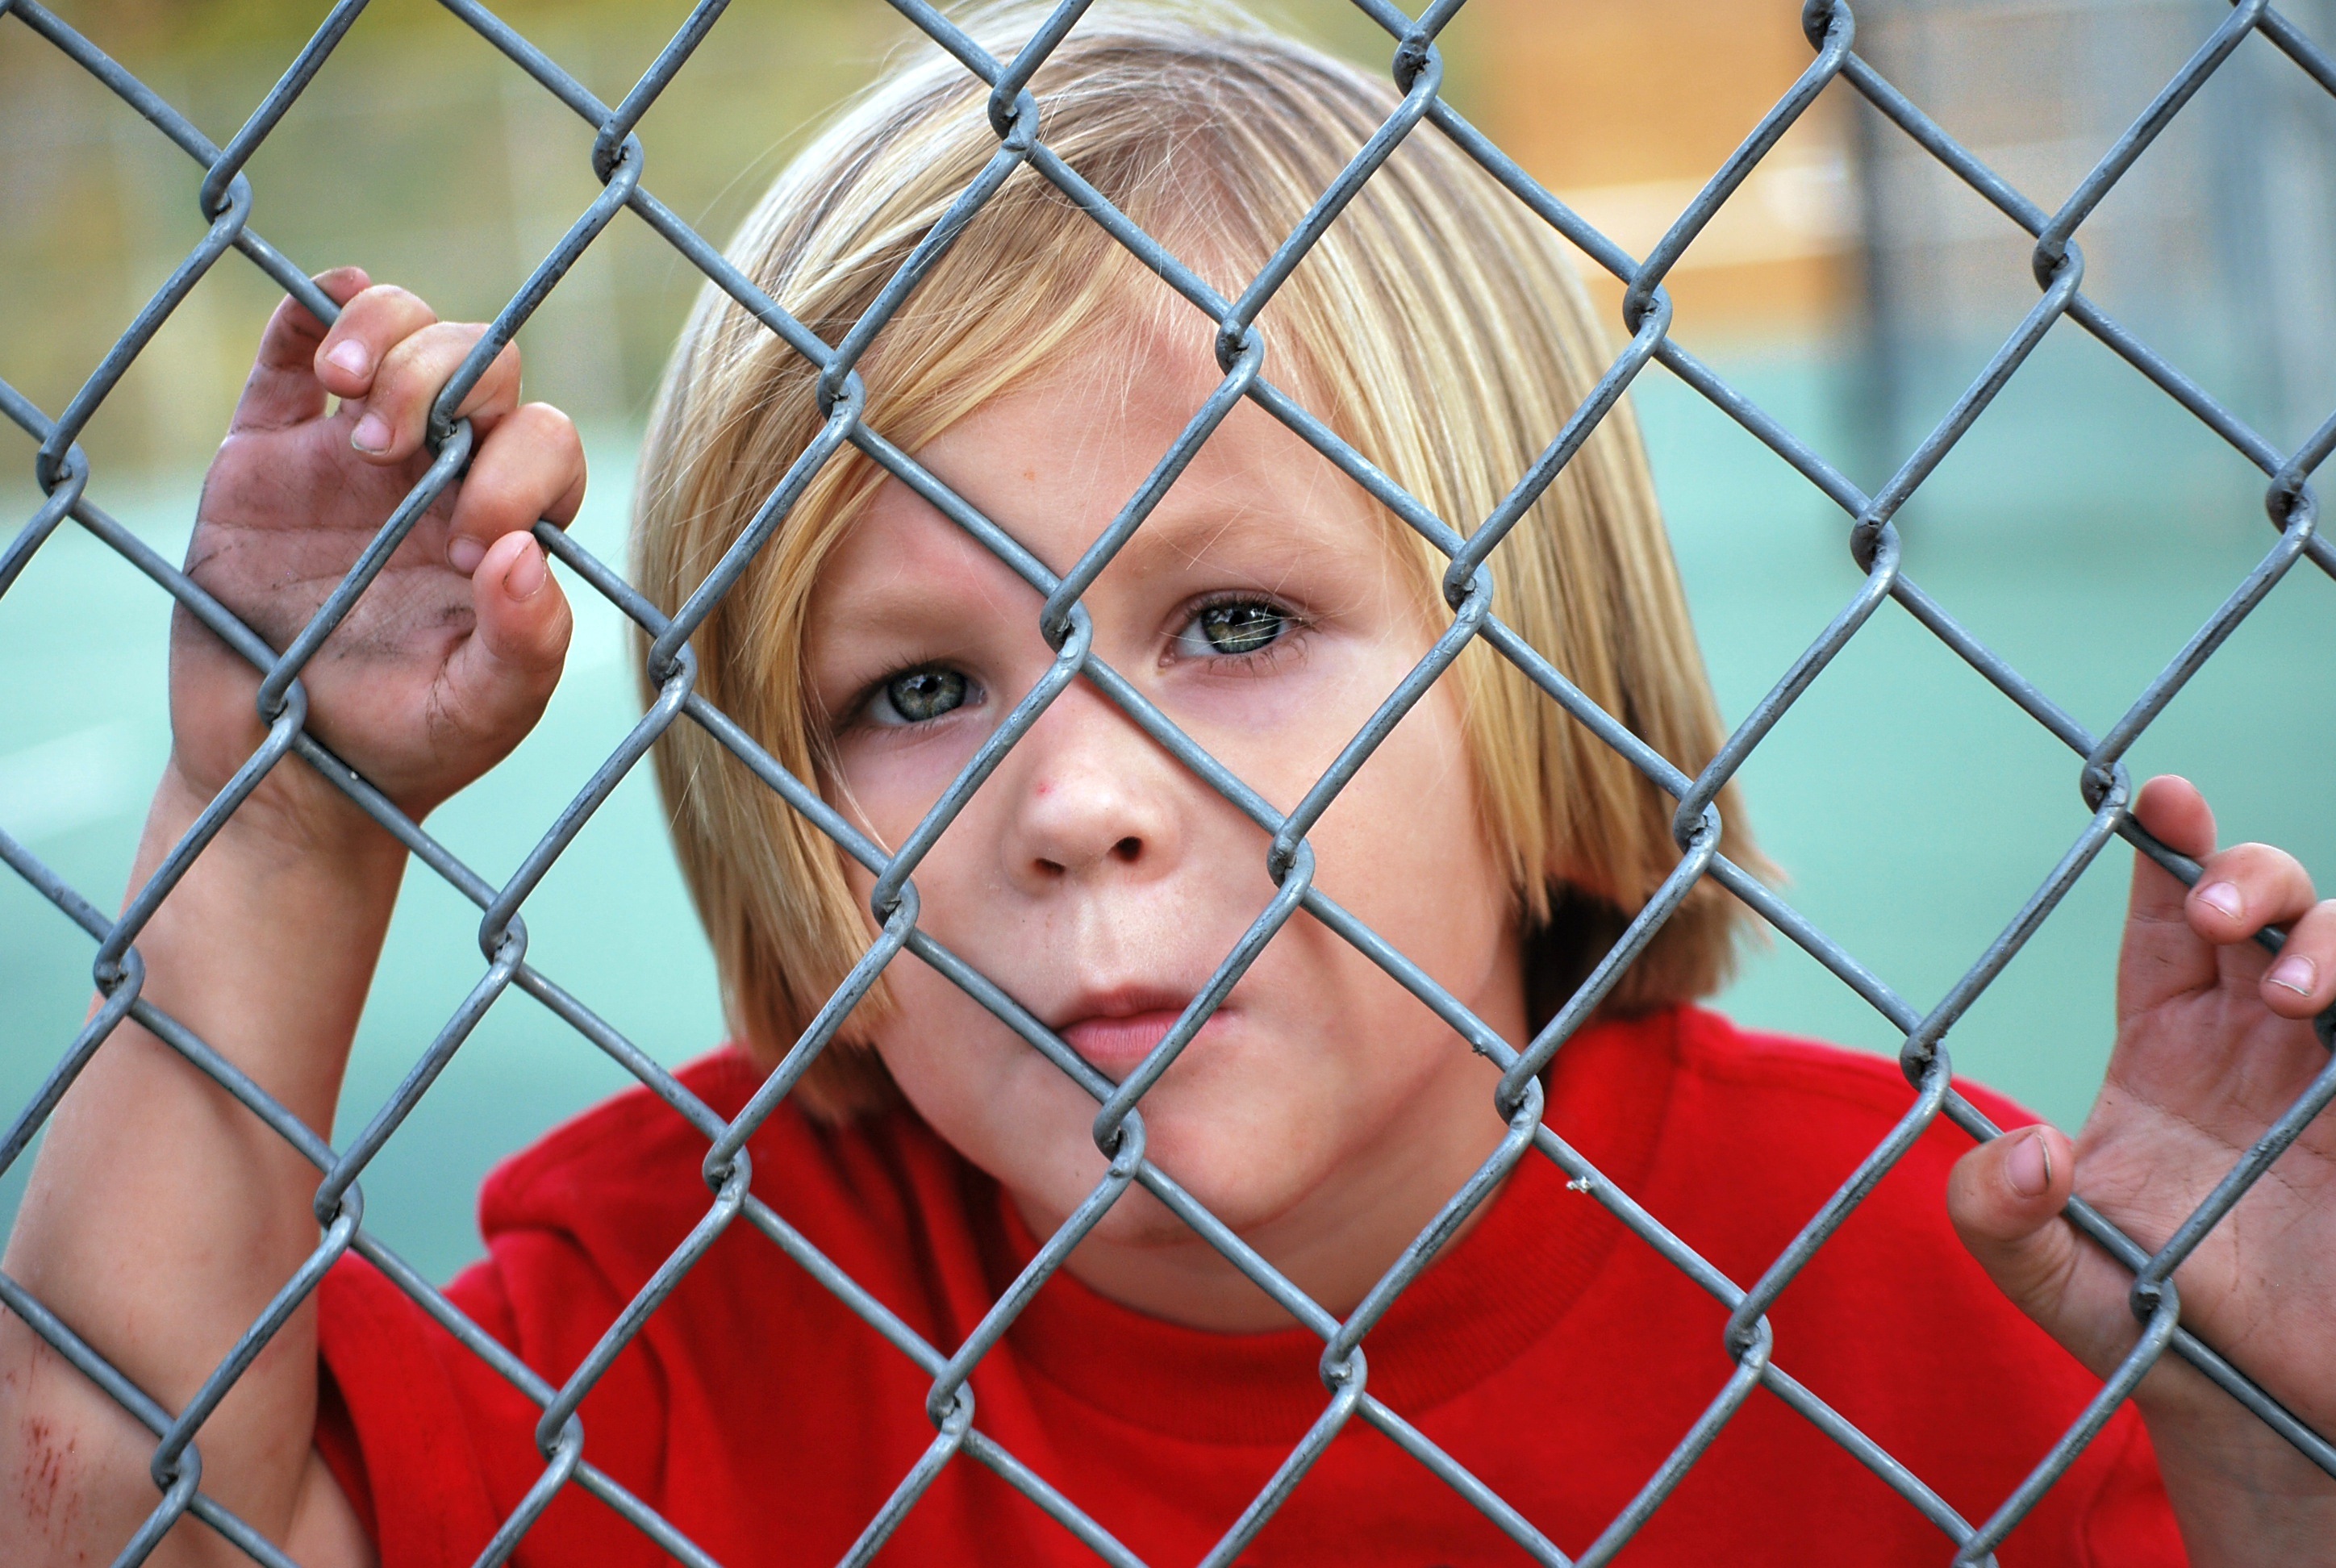
person, fence, boy, kid, cute, looking, male, portrait, young, red, youth, park, child, chain link, childhood, muscle, human body, outdoors, face, head, little, expression